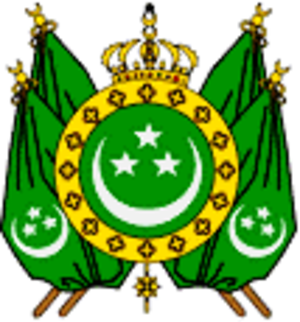
La première guerre égypto-ottomane est un conflit qui oppose l'Égypte de Méhémet Ali à l'Empire ottoman entre 1831 et 1833.
Ismaïl Pacha né en 1830 et mort en 1895, est le wali puis le khédive d'Égypte et du Soudan du 18 janvier 1863 au 8 août 1879.
La bataille de Konya est une bataille de la Première Guerre égypto-ottomane qui a lieu le 21 décembre 1832 à Konya dans l'actuelle Turquie entre l'Empire ottoman, du sultan Mahmoud II, et l'Égypte, de Méhémet Ali. La bataille fut remportée par l'Égypte.